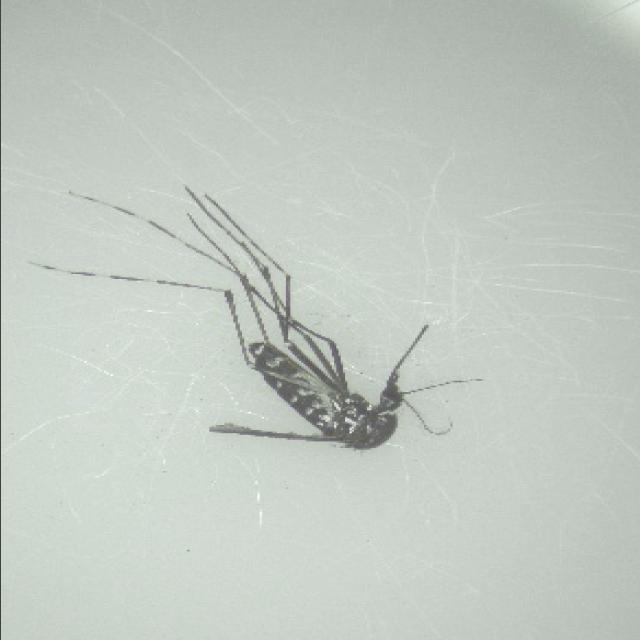
Species: aedes_albopictus